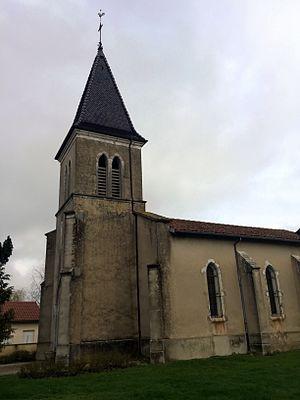
Image de La Tranclière, Ain.
La Tranclière est une commune française du département de l'Ain, en région Auvergne-Rhône-Alpes.